Saudi Arabian Army

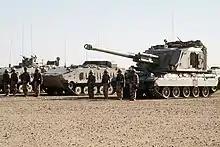
AMX-30 AuF1.

In the Saudi Arabian Army, the inception of armored forces began in 1348 AH (1929 CE) when King Abdulaziz Al Saud ordered the establishment of the Directorate of Military Affairs, laying the groundwork for the regular Saudi military. By 1353 AH (1934 CE), as the regular forces expanded significantly, the necessity arose to form a Defense Agency alongside the Directorate of Military Affairs. At that time, the army comprised three branches: infantry, artillery, and cavalry, marking the first official formation of armored forces.